Hellas quadrangle

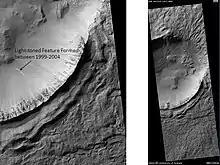
Penticton Crater New Light-Toned Feature, as seen by HiRISE

Many areas on Mars, including the Hellas quadrangle, experience the passage of giant dust devils. A thin coating of fine bright dust covers most of the martian surface. When a dust devil goes by it blows away the coating and exposes the underlying dark surface. Dust devils have been seen from the ground and from orbiting spacecraft. They have even blown the dust off of the solar panels of the two Rovers on Mars, thereby greatly extending their lives. The twin Rovers were designed to last for 3 months, instead they have lasted more than five years. The pattern of the tracks have been shown to change every few months. A study that combined data from the High Resolution Stereo Camera (HRSC) and the Mars Orbiter Camera (MOC) found that some large dust devils on Mars have a diameter of 700 meters and last at least 26 minutes. Some dust devils are taller than the average tornado on the Earth.